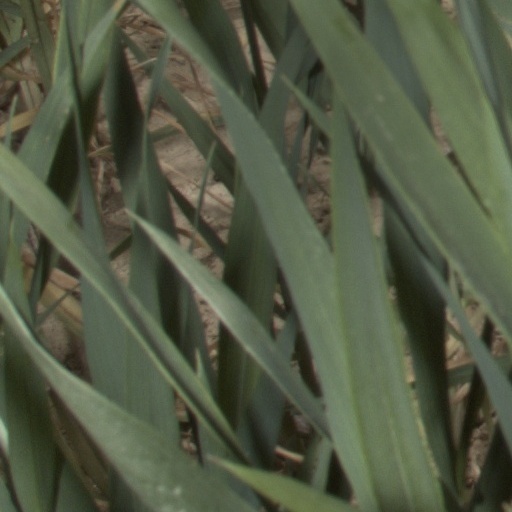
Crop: wheat